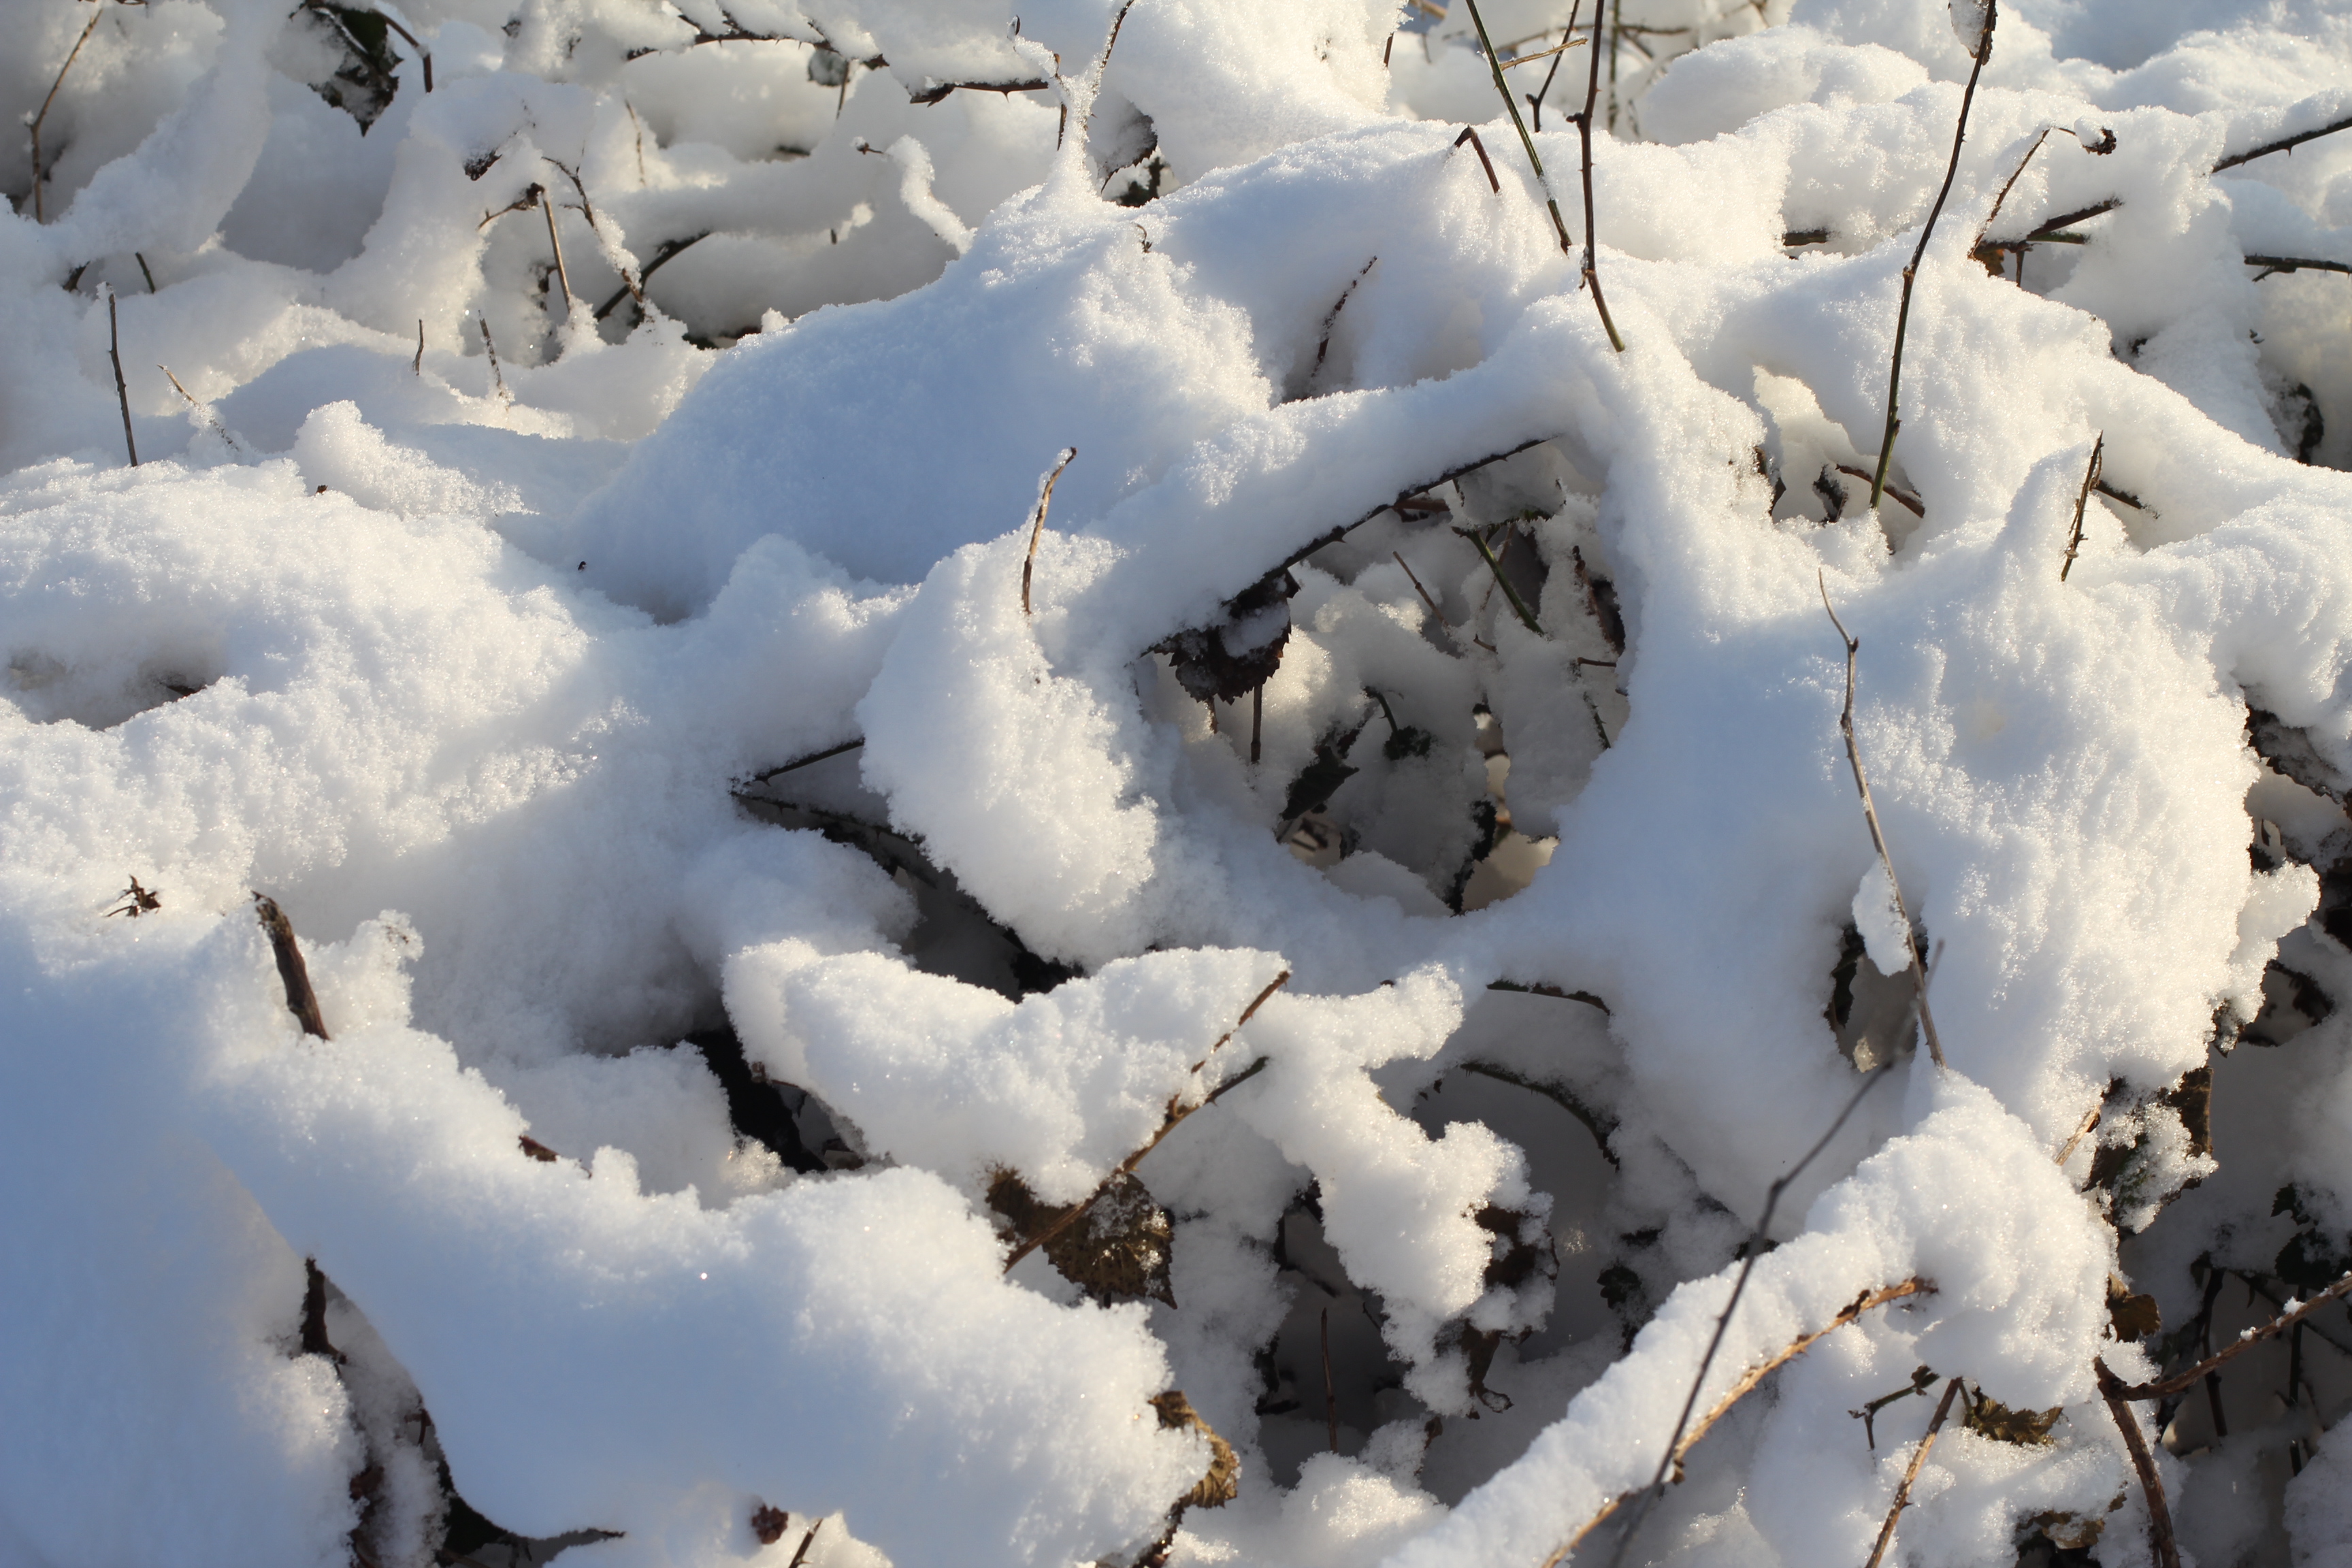
nature, daytime, winter, freezing, snow, twig, precipitation, frost